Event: Nepal Earthquake
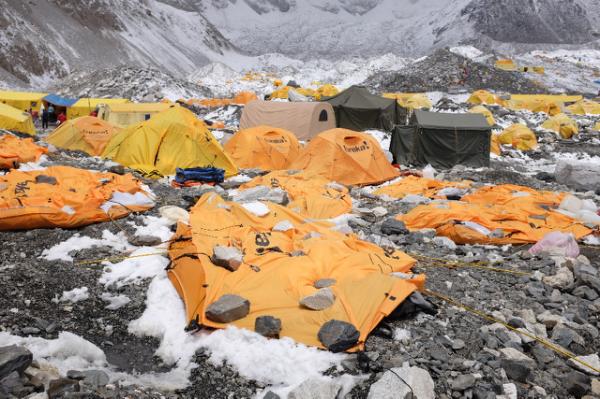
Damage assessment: damage